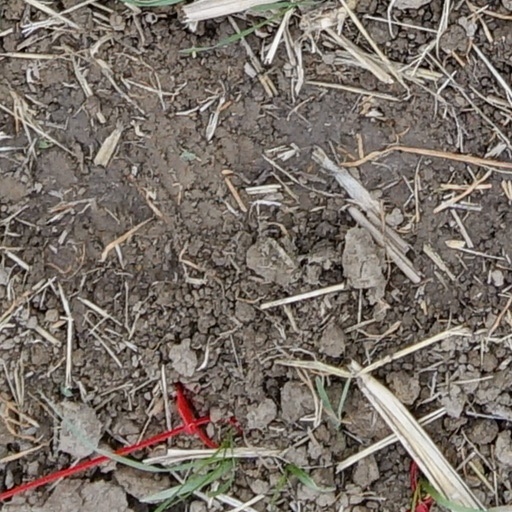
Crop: wheat